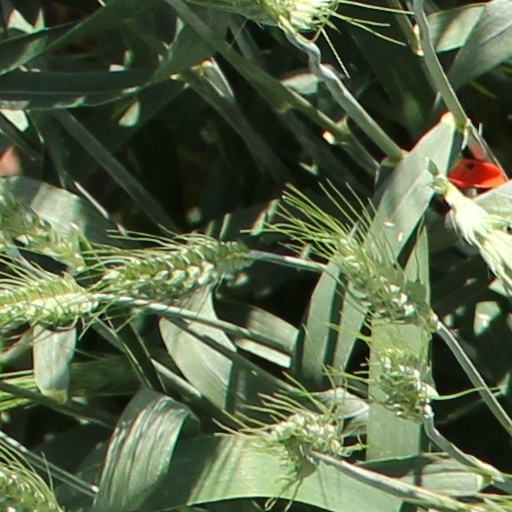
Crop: wheat